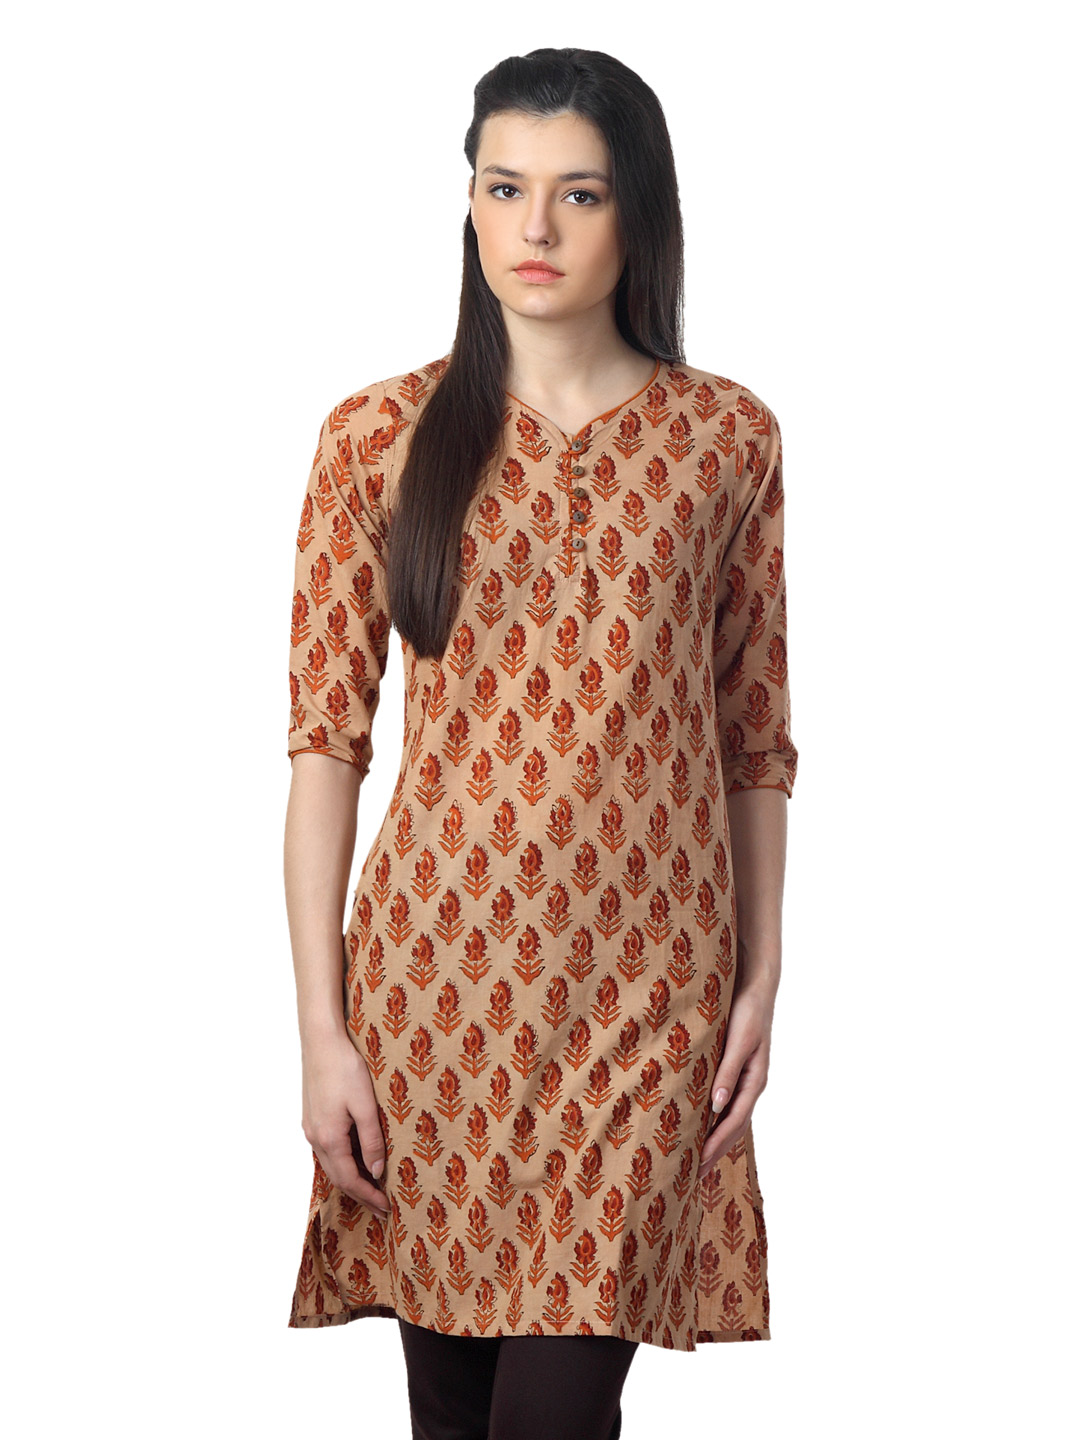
Mother Earth Women Beige Kurta
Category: Apparel / Topwear / Kurtas
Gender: Women
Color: Beige
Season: Summer 2012
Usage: Ethnic